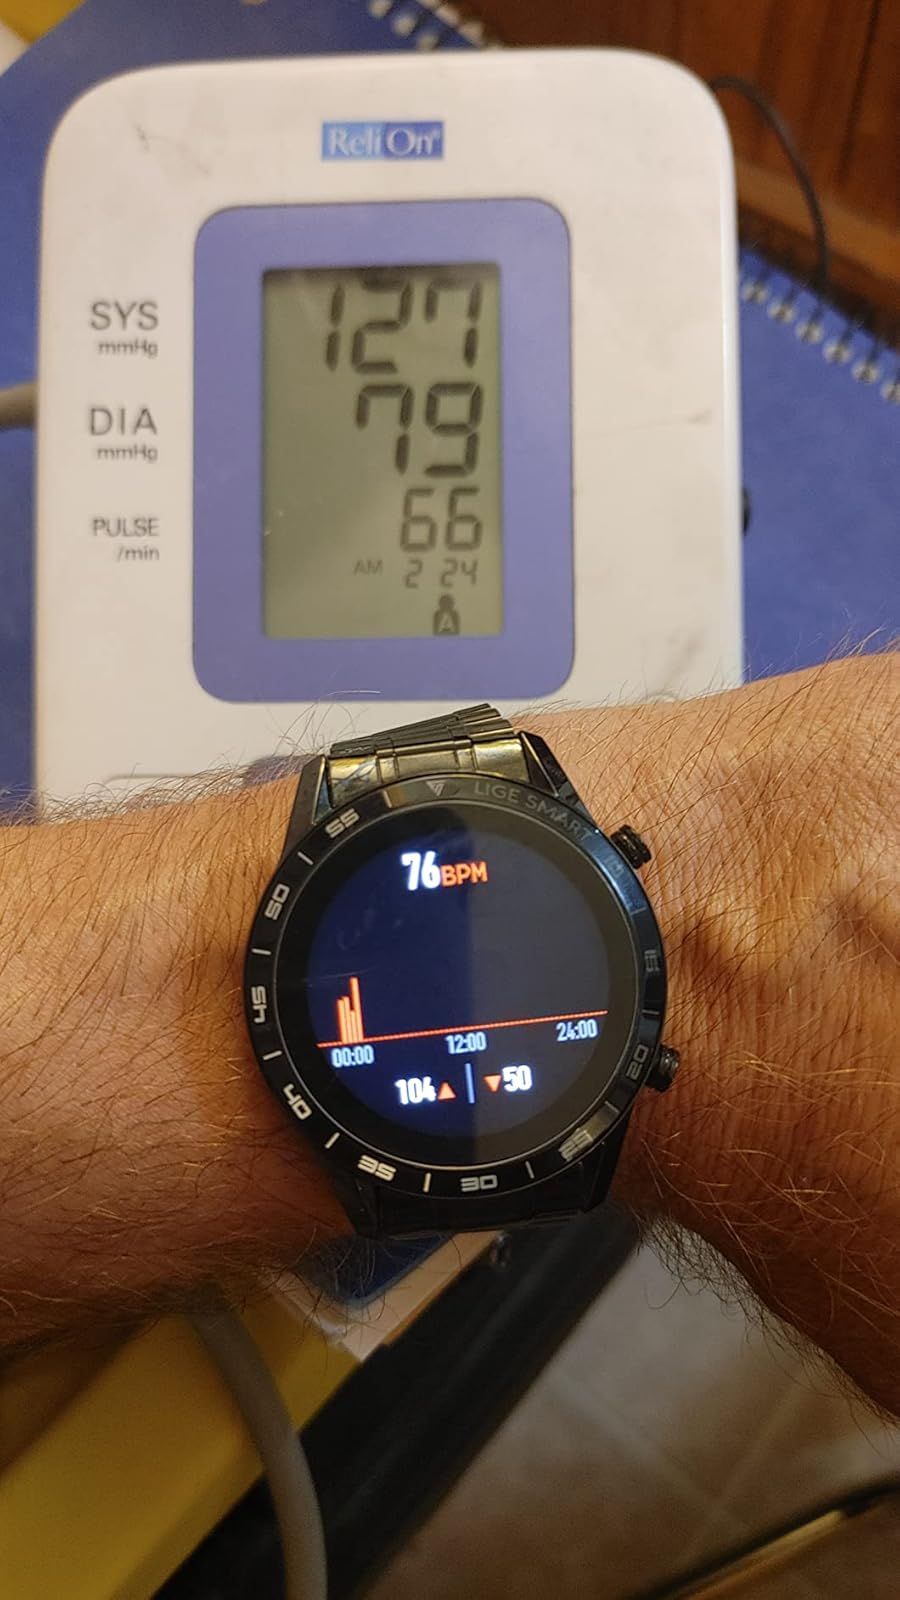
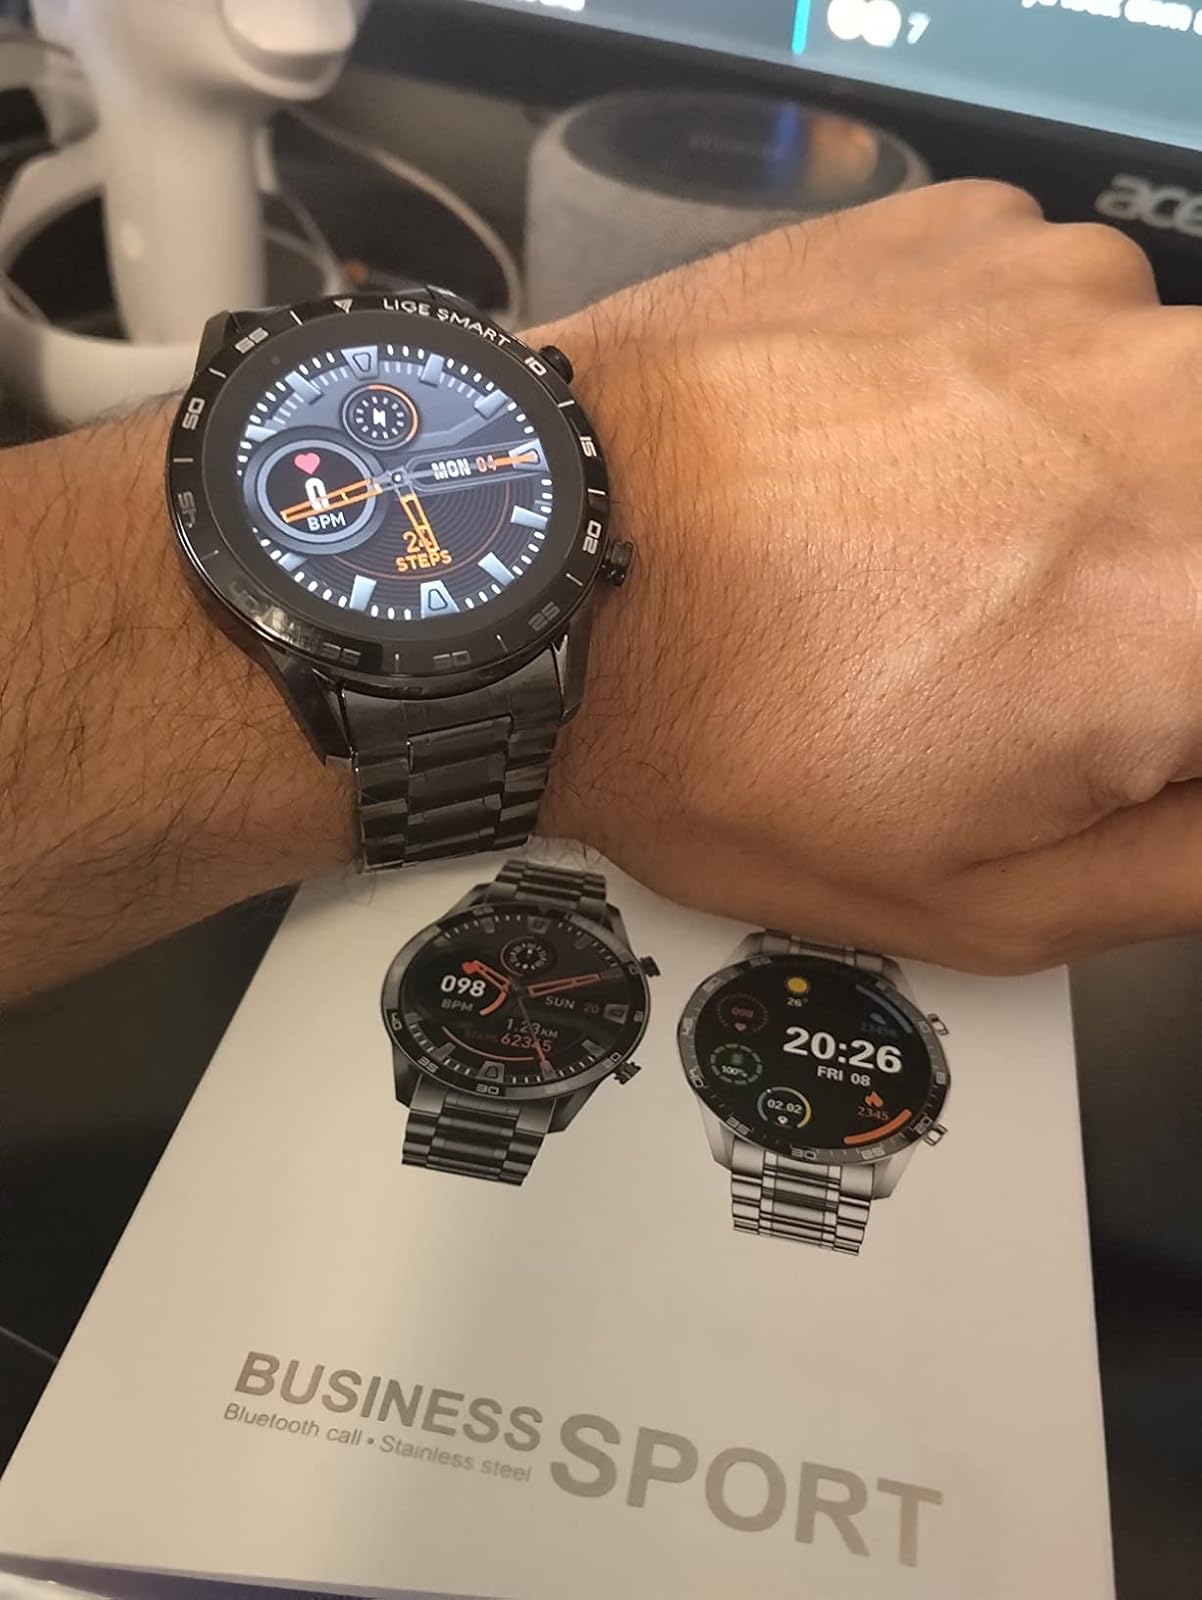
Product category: smartwatch
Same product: yes